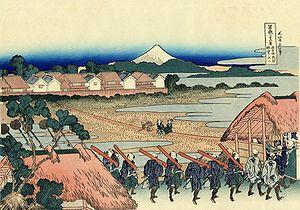
Les Trente-six vues du mont Fuji sont une série de quarante-six estampes réalisées par Katsushika Hokusai et dont les dates d'édition s'étendent entre 1831-1833. Elles représentent le mont Fuji depuis différents lieux, suivant les saisons. Cette série est aujourd'hui très célèbre car elle marque l'intégration dans les thèmes de la tradition japonaise des modes de représentation occidentaux, et en particulier de la perspective utilisée dans la peinture occidentale.